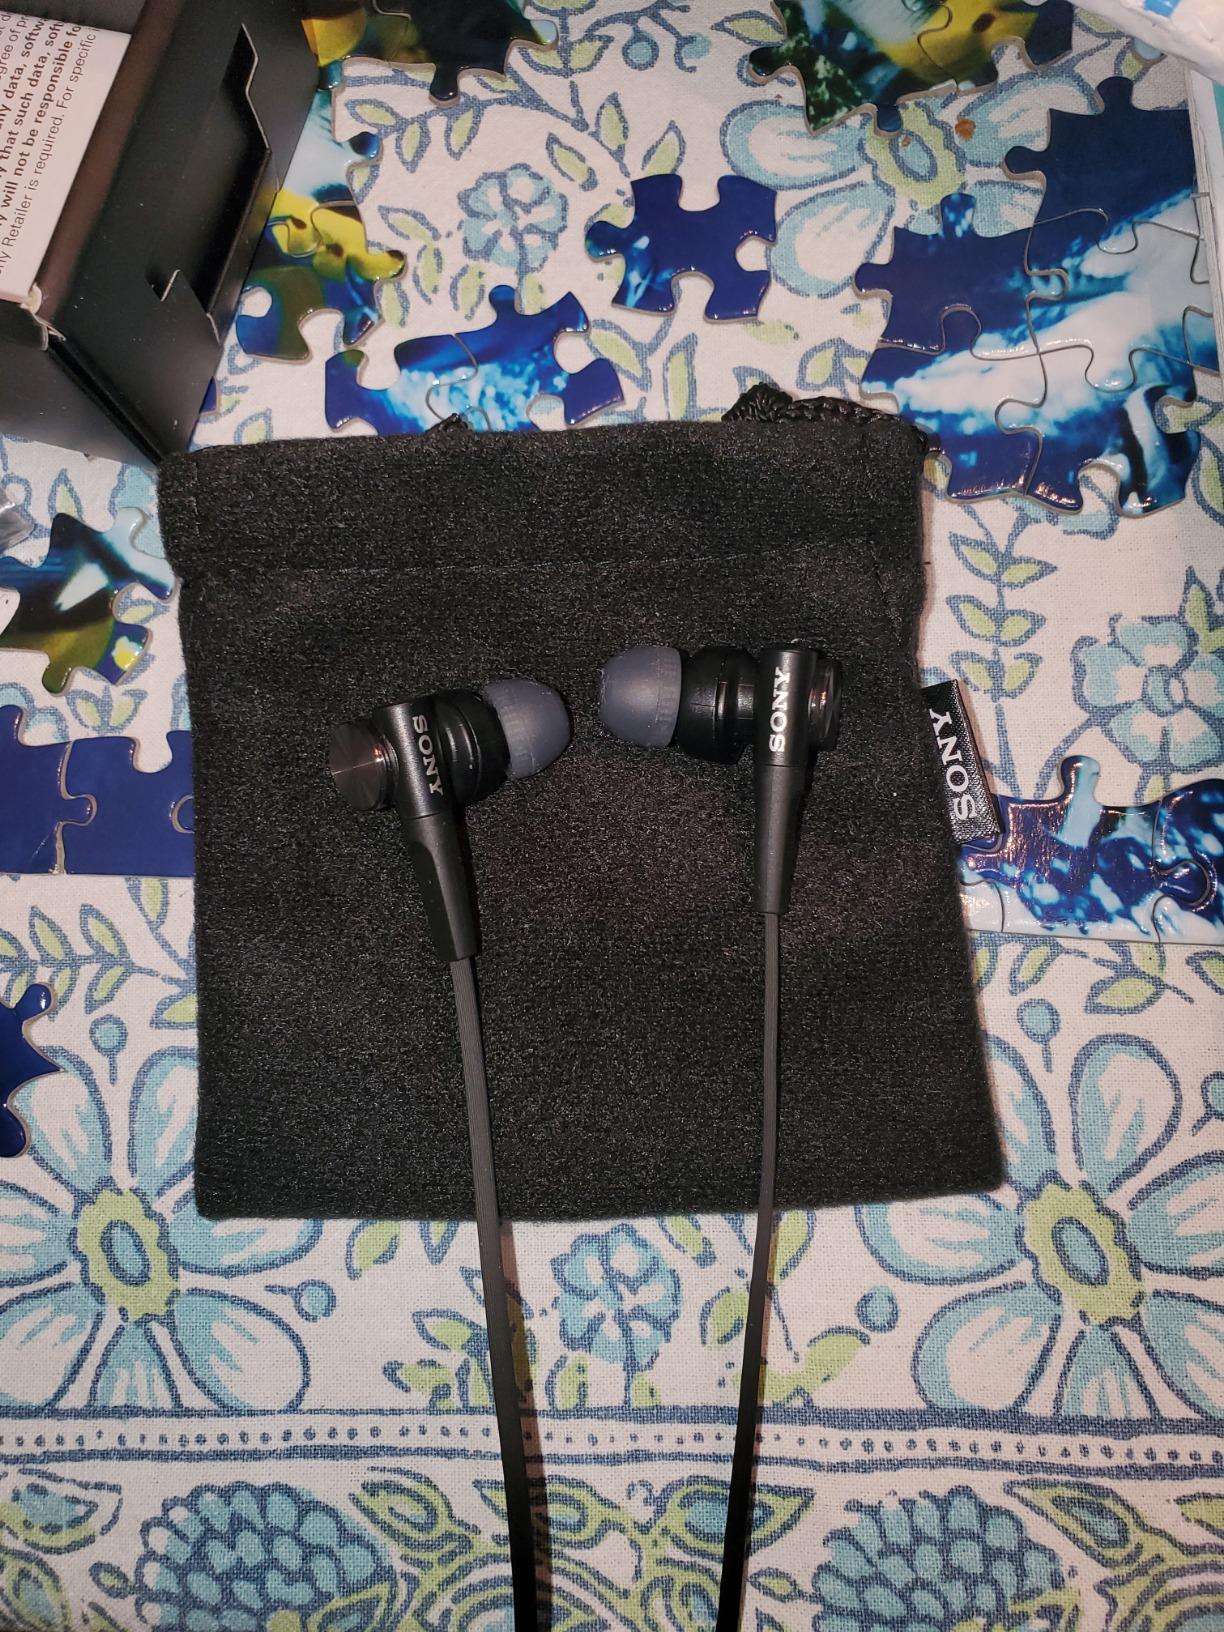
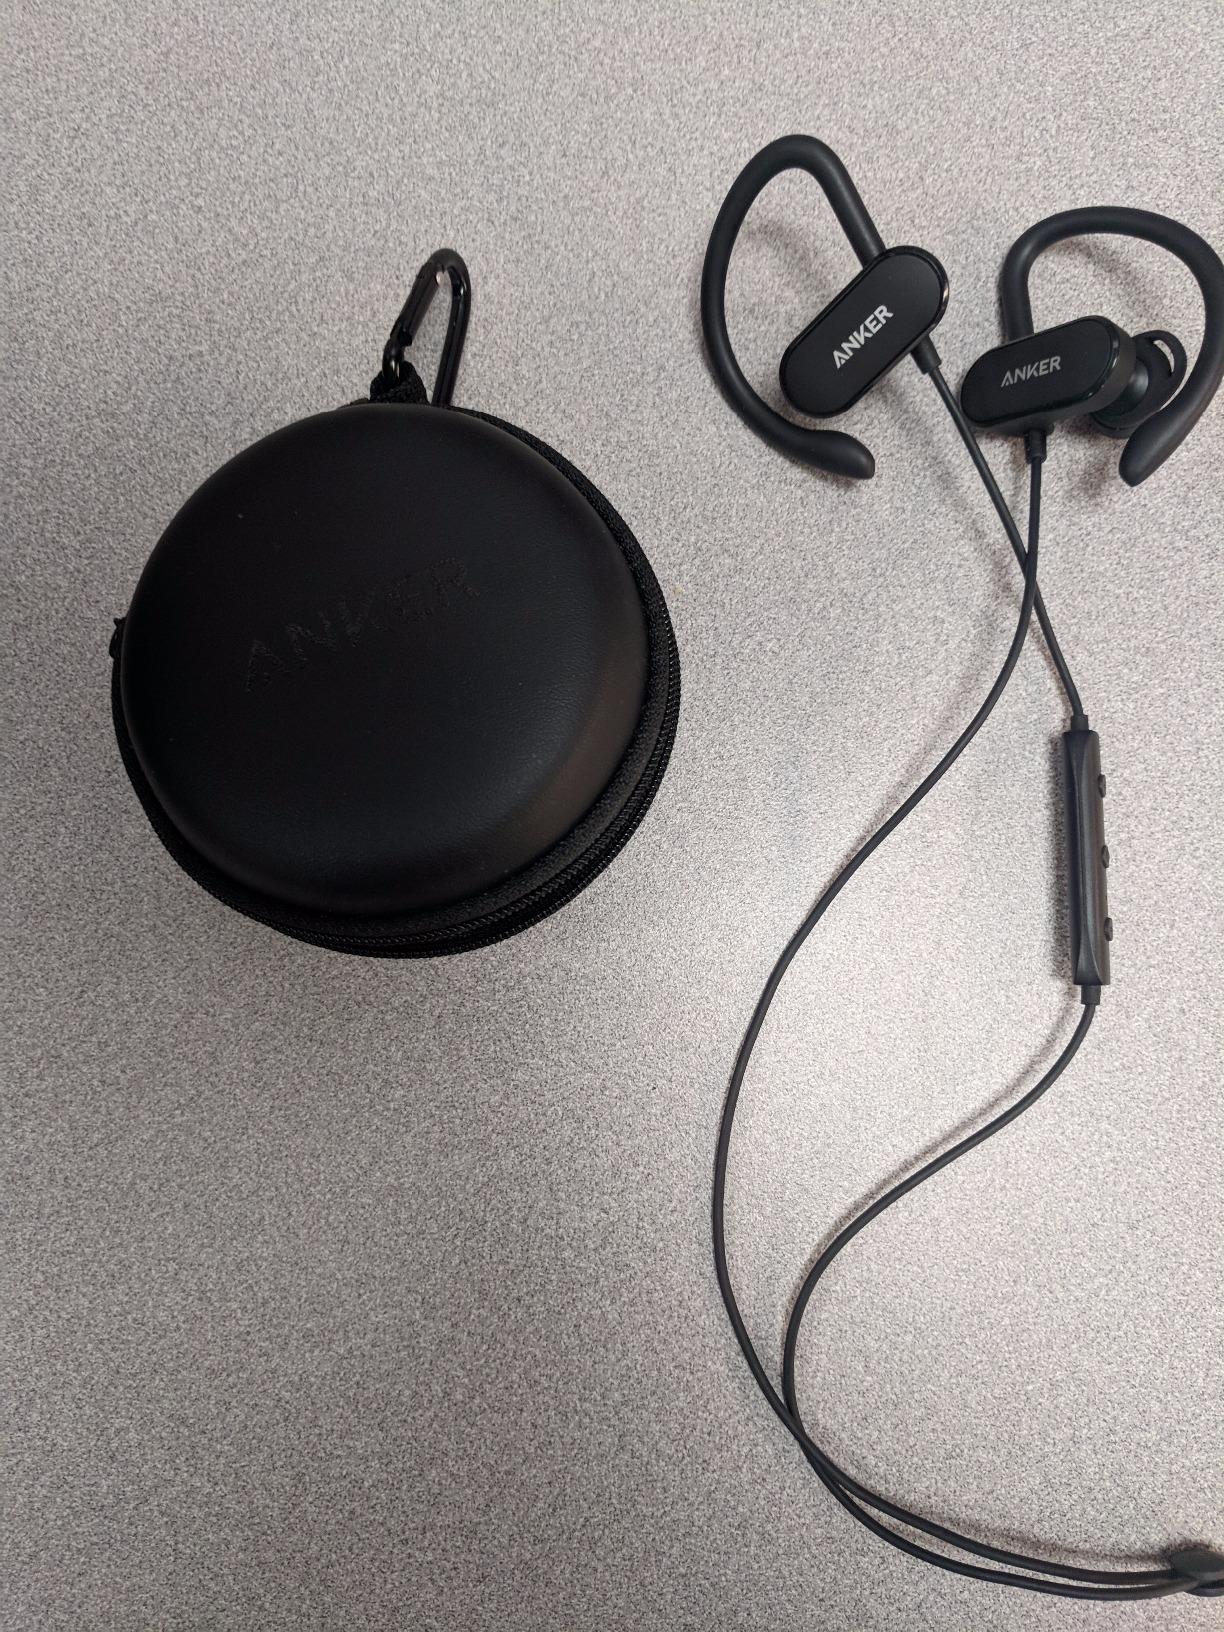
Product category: headphones
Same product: no